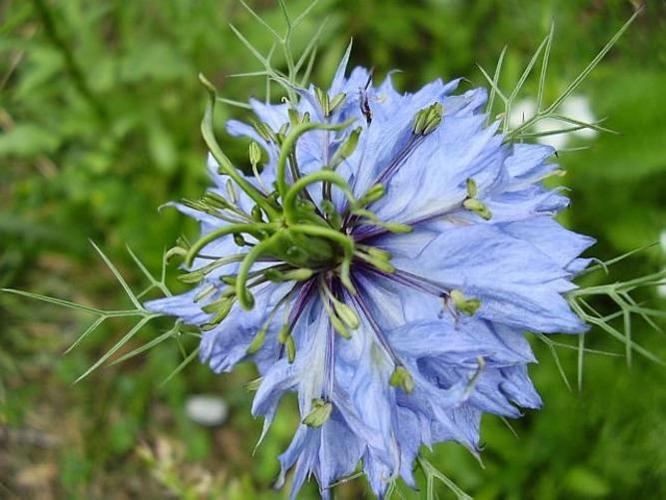
Label: love in the mist